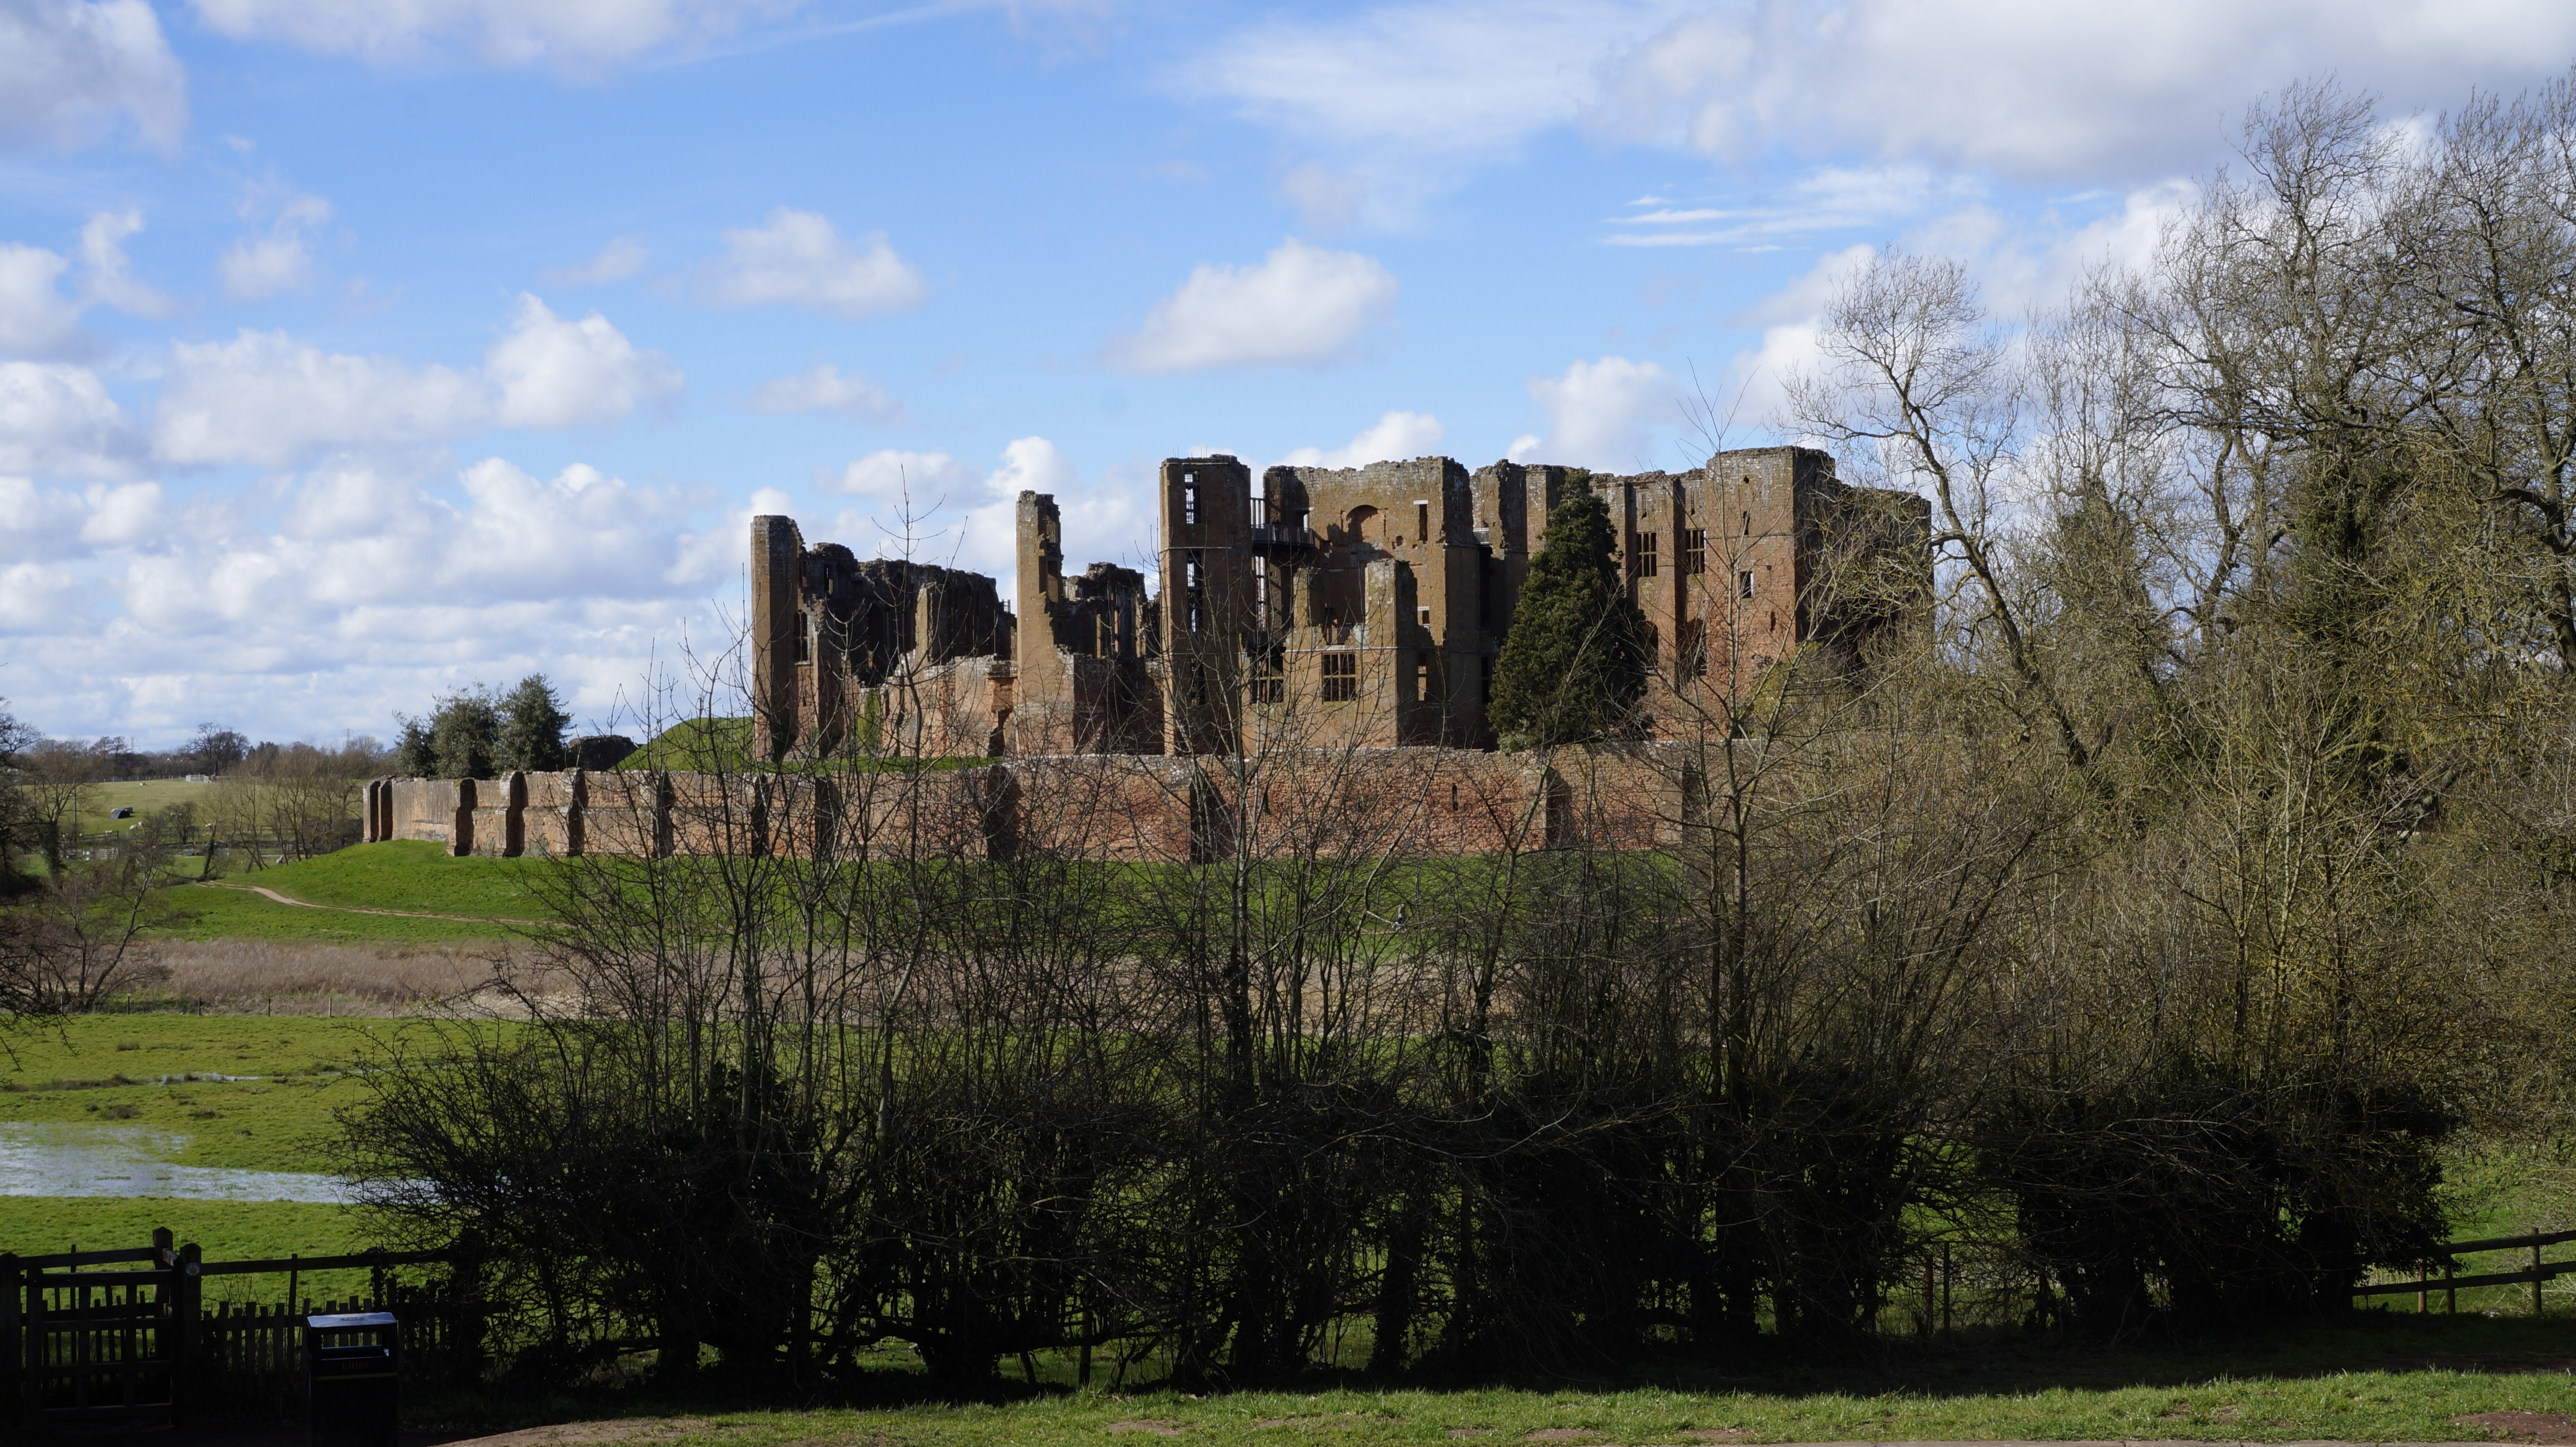
tree, castle, ruins, chateau, rural area, landscape, estate, park